Protein structure

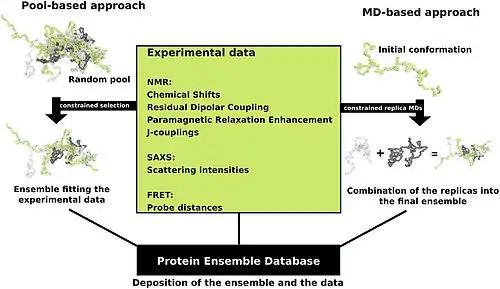
Schematic view of the two main ensemble modeling approaches.

Proteins are often thought of as relatively stable tertiary structures that experience conformational changes after being affected by interactions with other proteins or as a part of enzymatic activity. However, proteins may have varying degrees of stability, and some of the less stable variants are intrinsically disordered proteins. These proteins exist and function in a relatively 'disordered' state lacking a stable tertiary structure. As a result, they are difficult to describe by a single fixed tertiary structure. Conformational ensembles have been devised as a way to provide a more accurate and 'dynamic' representation of the conformational state of intrinsically disordered proteins.